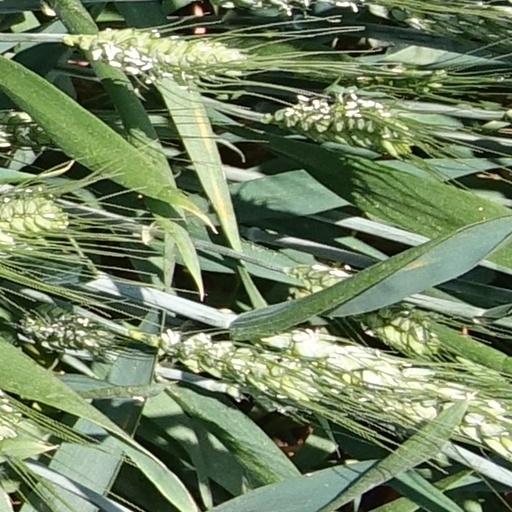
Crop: wheat